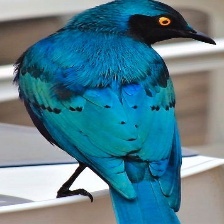
Species: CAPE GLOSSY STARLING
Scientific name: LAMPROTORNIS NITENS